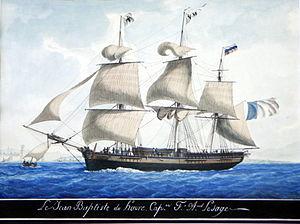
La famille Roux a compté de nombreux peintres de marine et hydrographes. Parmi les membres de cette famille de Marseille, les plus connus sont :
Ange-Joseph Antoine Roux est un hydrographe et peintre de marine français né à Marseille le 6 mars 1765 et mort dans la même ville le 20 avril 1835.